Gus Doerner

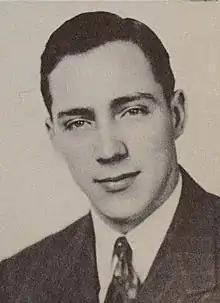
Doerner in 1942

Wilfred Otto "Gus" Doerner (February 27, 1922 – December 10, 2001) was an American professional basketball player for the Fort Wayne Pistons and Indianapolis Kautskys of the National Basketball League (NBL). He won two championships with the Pistons and one with the Kautskys, although he is best known for his career at Evansville College.